Hippocratic Corpus

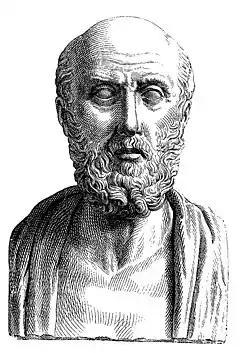
Bust of Hippocrates

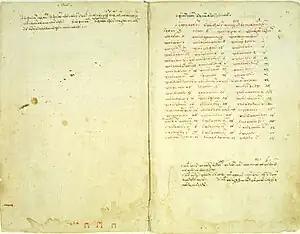
Vaticanus graecus 277, 10v-11r: Table of contents in a fourteenth-century Hippocratic Corpus manuscript. Marcus Fabius Calvus owned this manuscript, transcribed it in his own hand, and used it in the preparation of his 1525 Latin translation.

The Hippocratic Corpus (Latin: "Corpus Hippocraticum"), or Hippocratic Collection, is a collection of around 60 early Ancient Greek medical works strongly associated with the physician Hippocrates and his teachings. The Hippocratic Corpus covers many diverse aspects of medicine, from Hippocrates' medical theories to what he devised to be ethical means of medical practice, to addressing various illnesses. Even though it is considered a singular corpus that represents Hippocratic medicine, they vary (sometimes significantly) in content, age, style, methods, and views practiced; therefore, authorship is largely unknown. The ancient commentaries on this corpus, from writers such as Attalion and Oribasius, are myriad. Hippocrates began Western society's development of medicine, through a delicate blending of the art of healing and scientific observations. What Hippocrates was sharing from within his collection of works was not only how to identify symptoms of disease and proper diagnostic practices, but more essentially, he was alluding to his personable form of art, "The art of true living and the art of fine medicine combined." The Hippocratic Corpus became the foundation upon which Western medical practice was built.